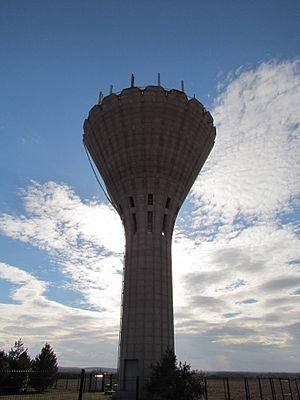
Château d'eau de Misy-sur-Yonne, Seine-et-Marne, France
Misy-sur-Yonne est une commune française située dans le département de Seine-et-Marne en région Île-de-France.